R353 (South Africa)

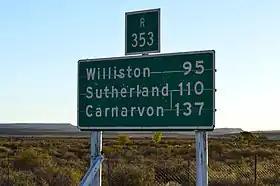
Roadsign on the R353 showing distances from Fraserburg

The R353 is a Regional Route in South Africa that connects Leeu-Gamka with Brandvlei via Fraserburg and Williston.